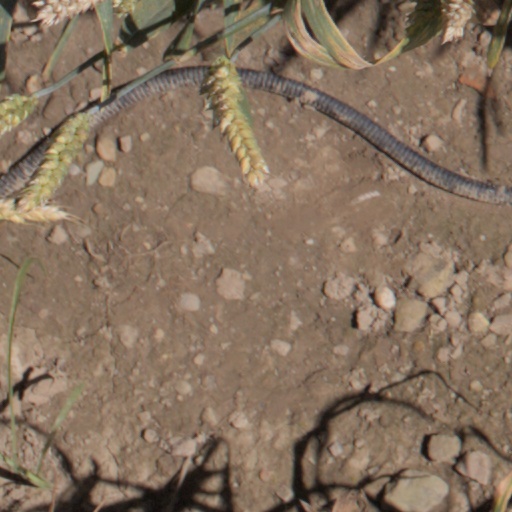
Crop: wheat